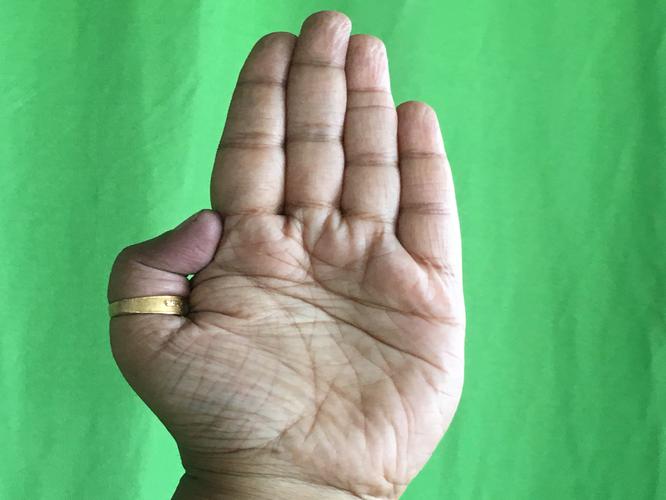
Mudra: Pathaka
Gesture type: single_hand